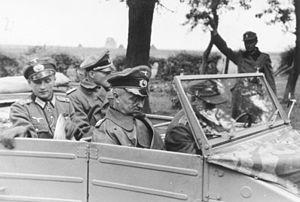
Walter Model est un Generalfeldmarschall allemand de la Seconde Guerre mondiale, né le 24 janvier 1891 à Genthin et mort par suicide le 21 avril 1945 dans les bois près de Ratingen.